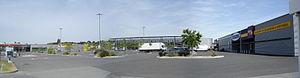
Panorama Zone Commerciale Les Chalussons
Yzeures-sur-Creuse est une commune française située à l’extrême sud du département d'Indre-et-Loire, en région Centre-Val de Loire.